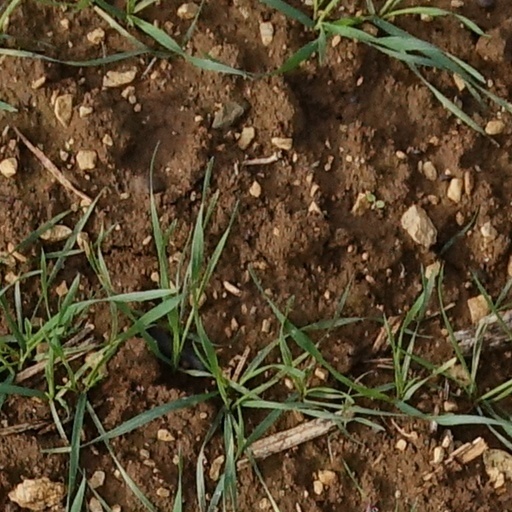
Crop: wheat